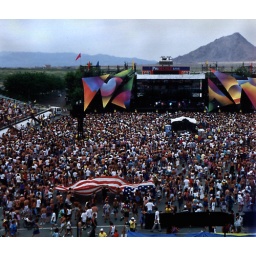
Somebody got married down on the floor I recall seeing the bride in a white dress.